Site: brandenburg
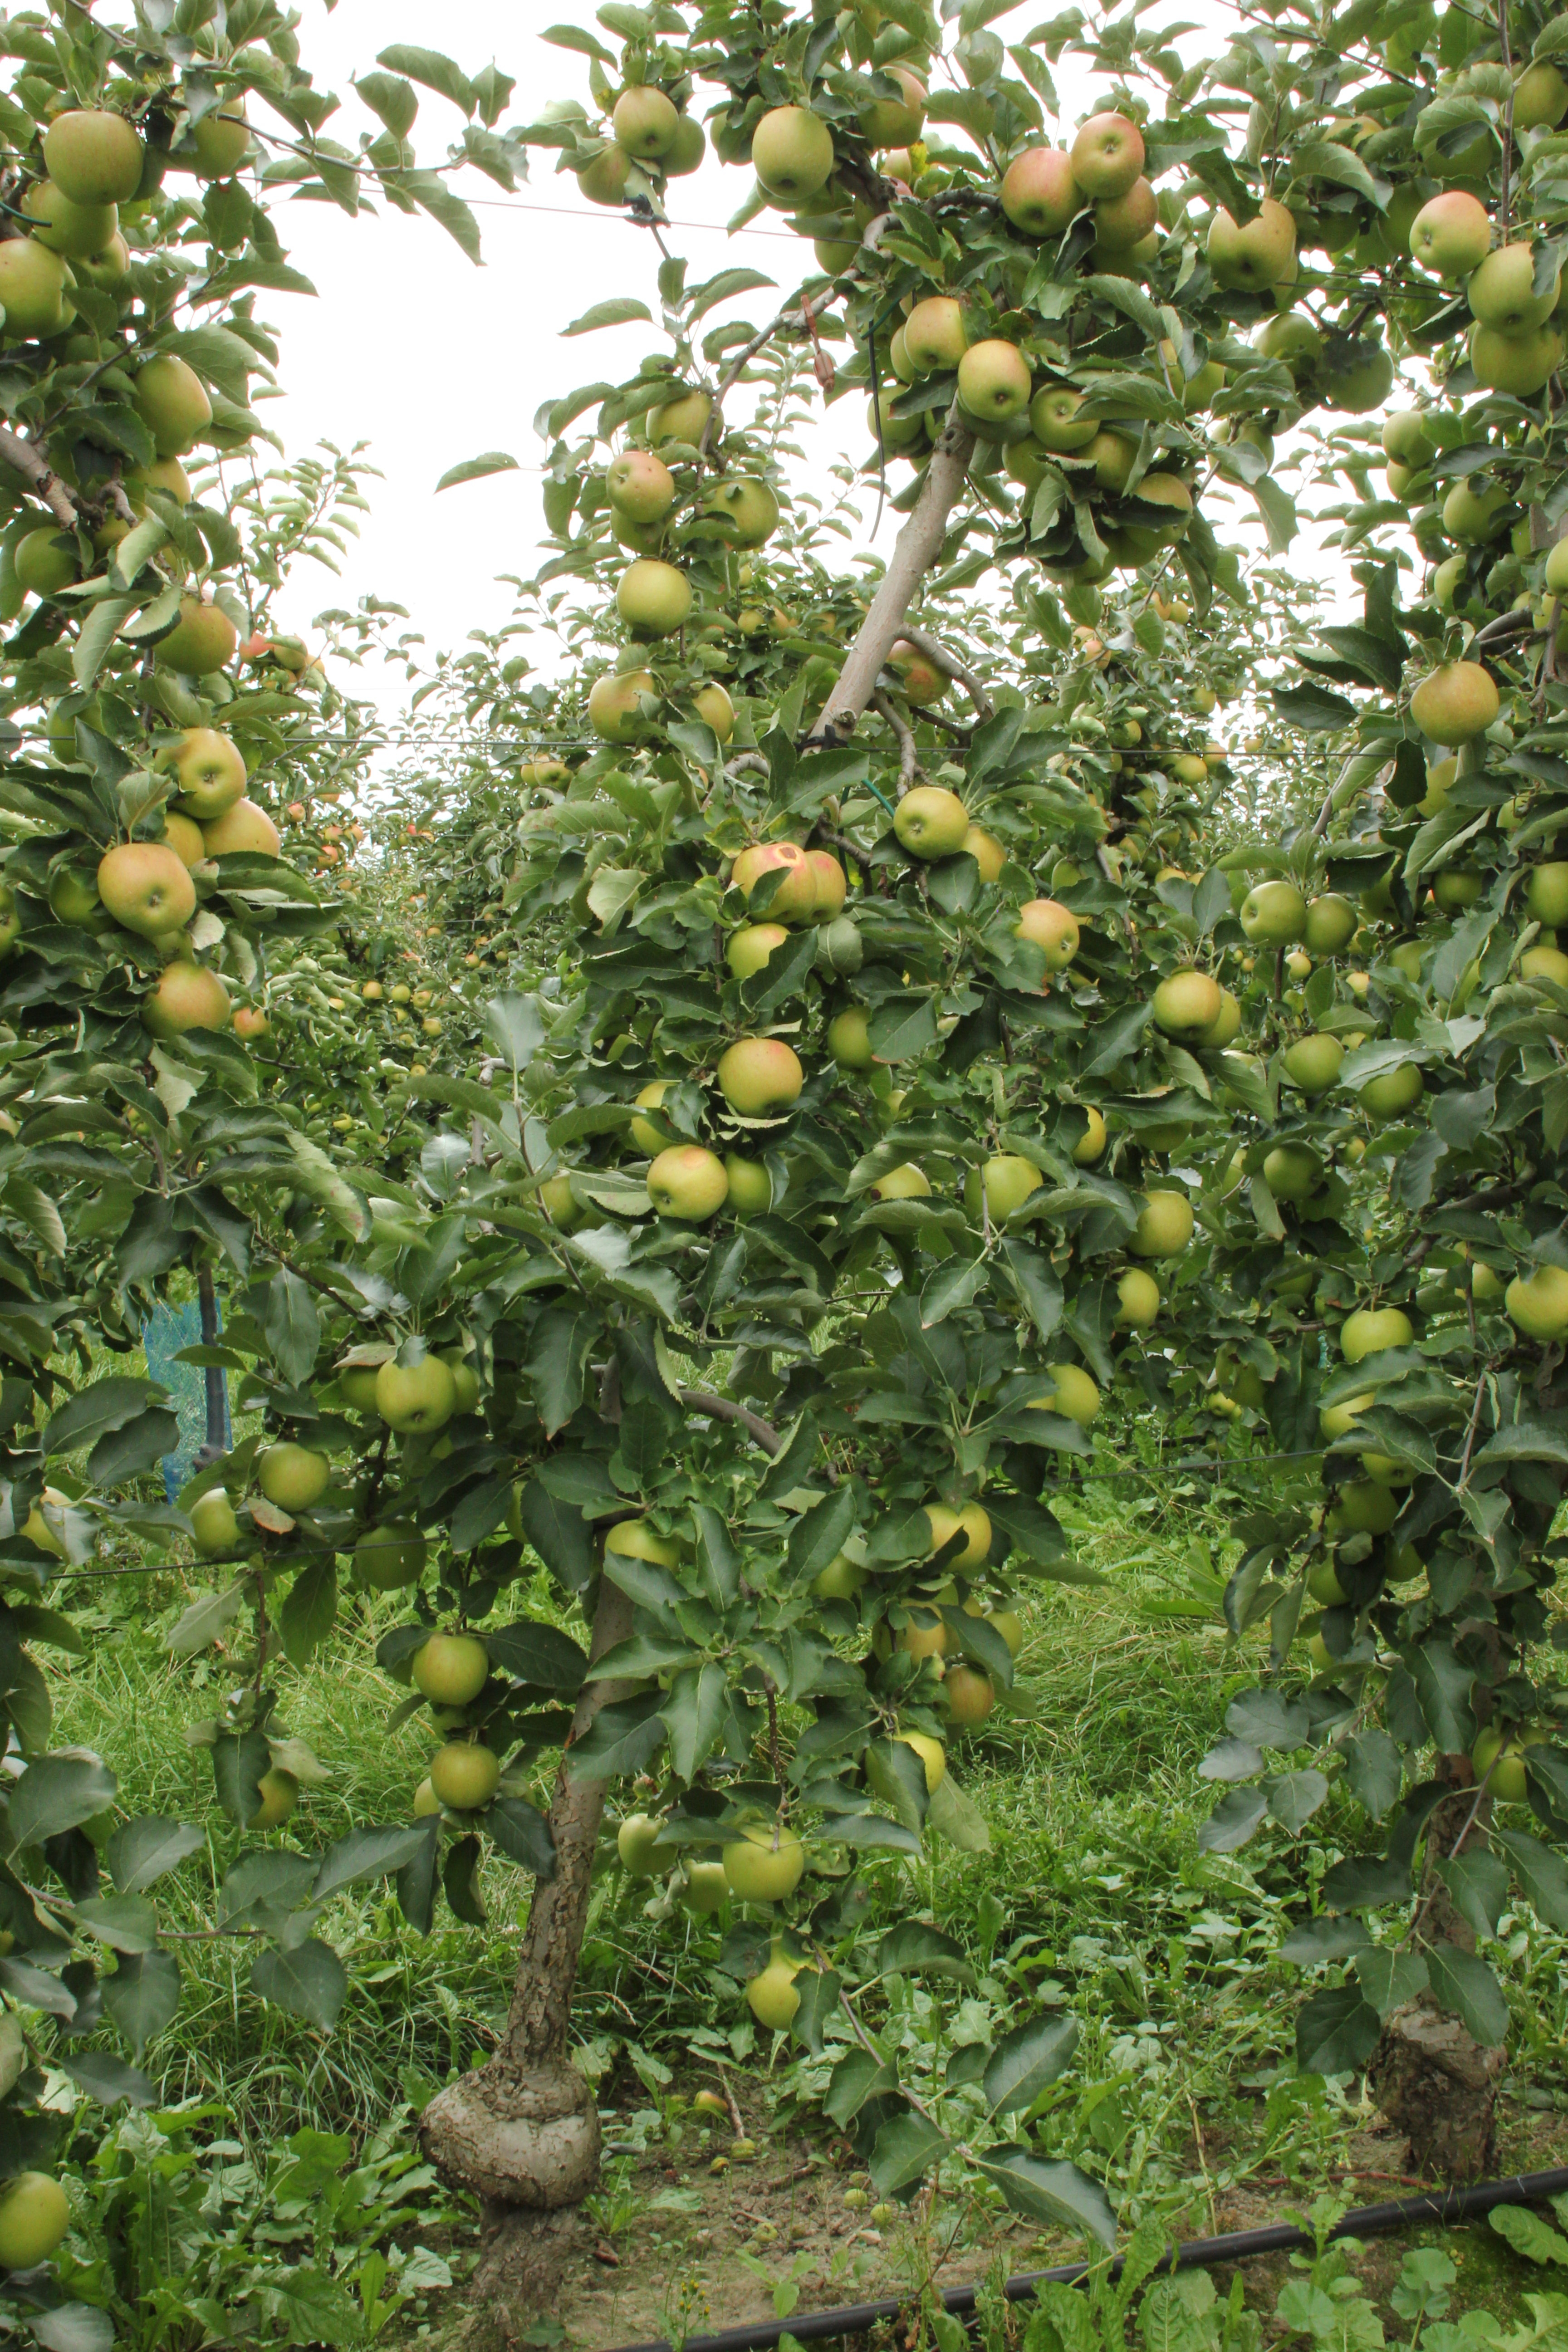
Growth stage (BBCH 87): Maturity of fruit and seed